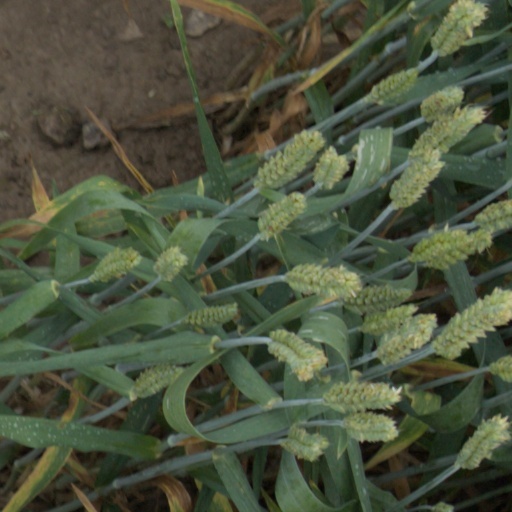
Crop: wheat